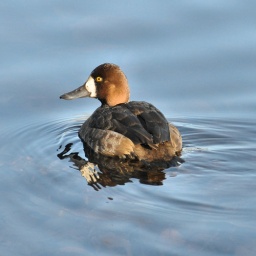
Seen while walking with a friend at Mill lake in Abbotsford, British Columbia. (09-12-02-9566)